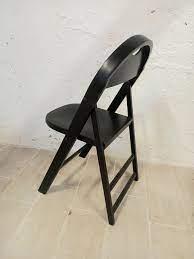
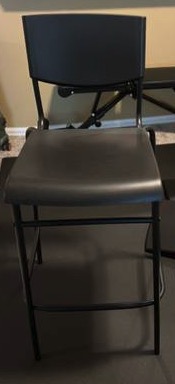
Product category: stool
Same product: no